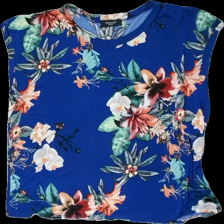
View: front
Type: Top
Category: Ladies
Brand: Not in the list
Brand text on label: SisterS Point
Colors: Blue, Pink, Green, Multicolor
Material: 100% polyester
Pattern: Floral print
Cut: Regular, C-collar
Size: XL
Season: All
Stains: Minor
Price range: <50
Recommended usage: Recycle